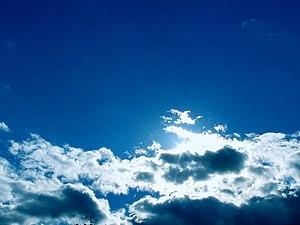
Ciel matinal à Posadas Misiones, Argentine